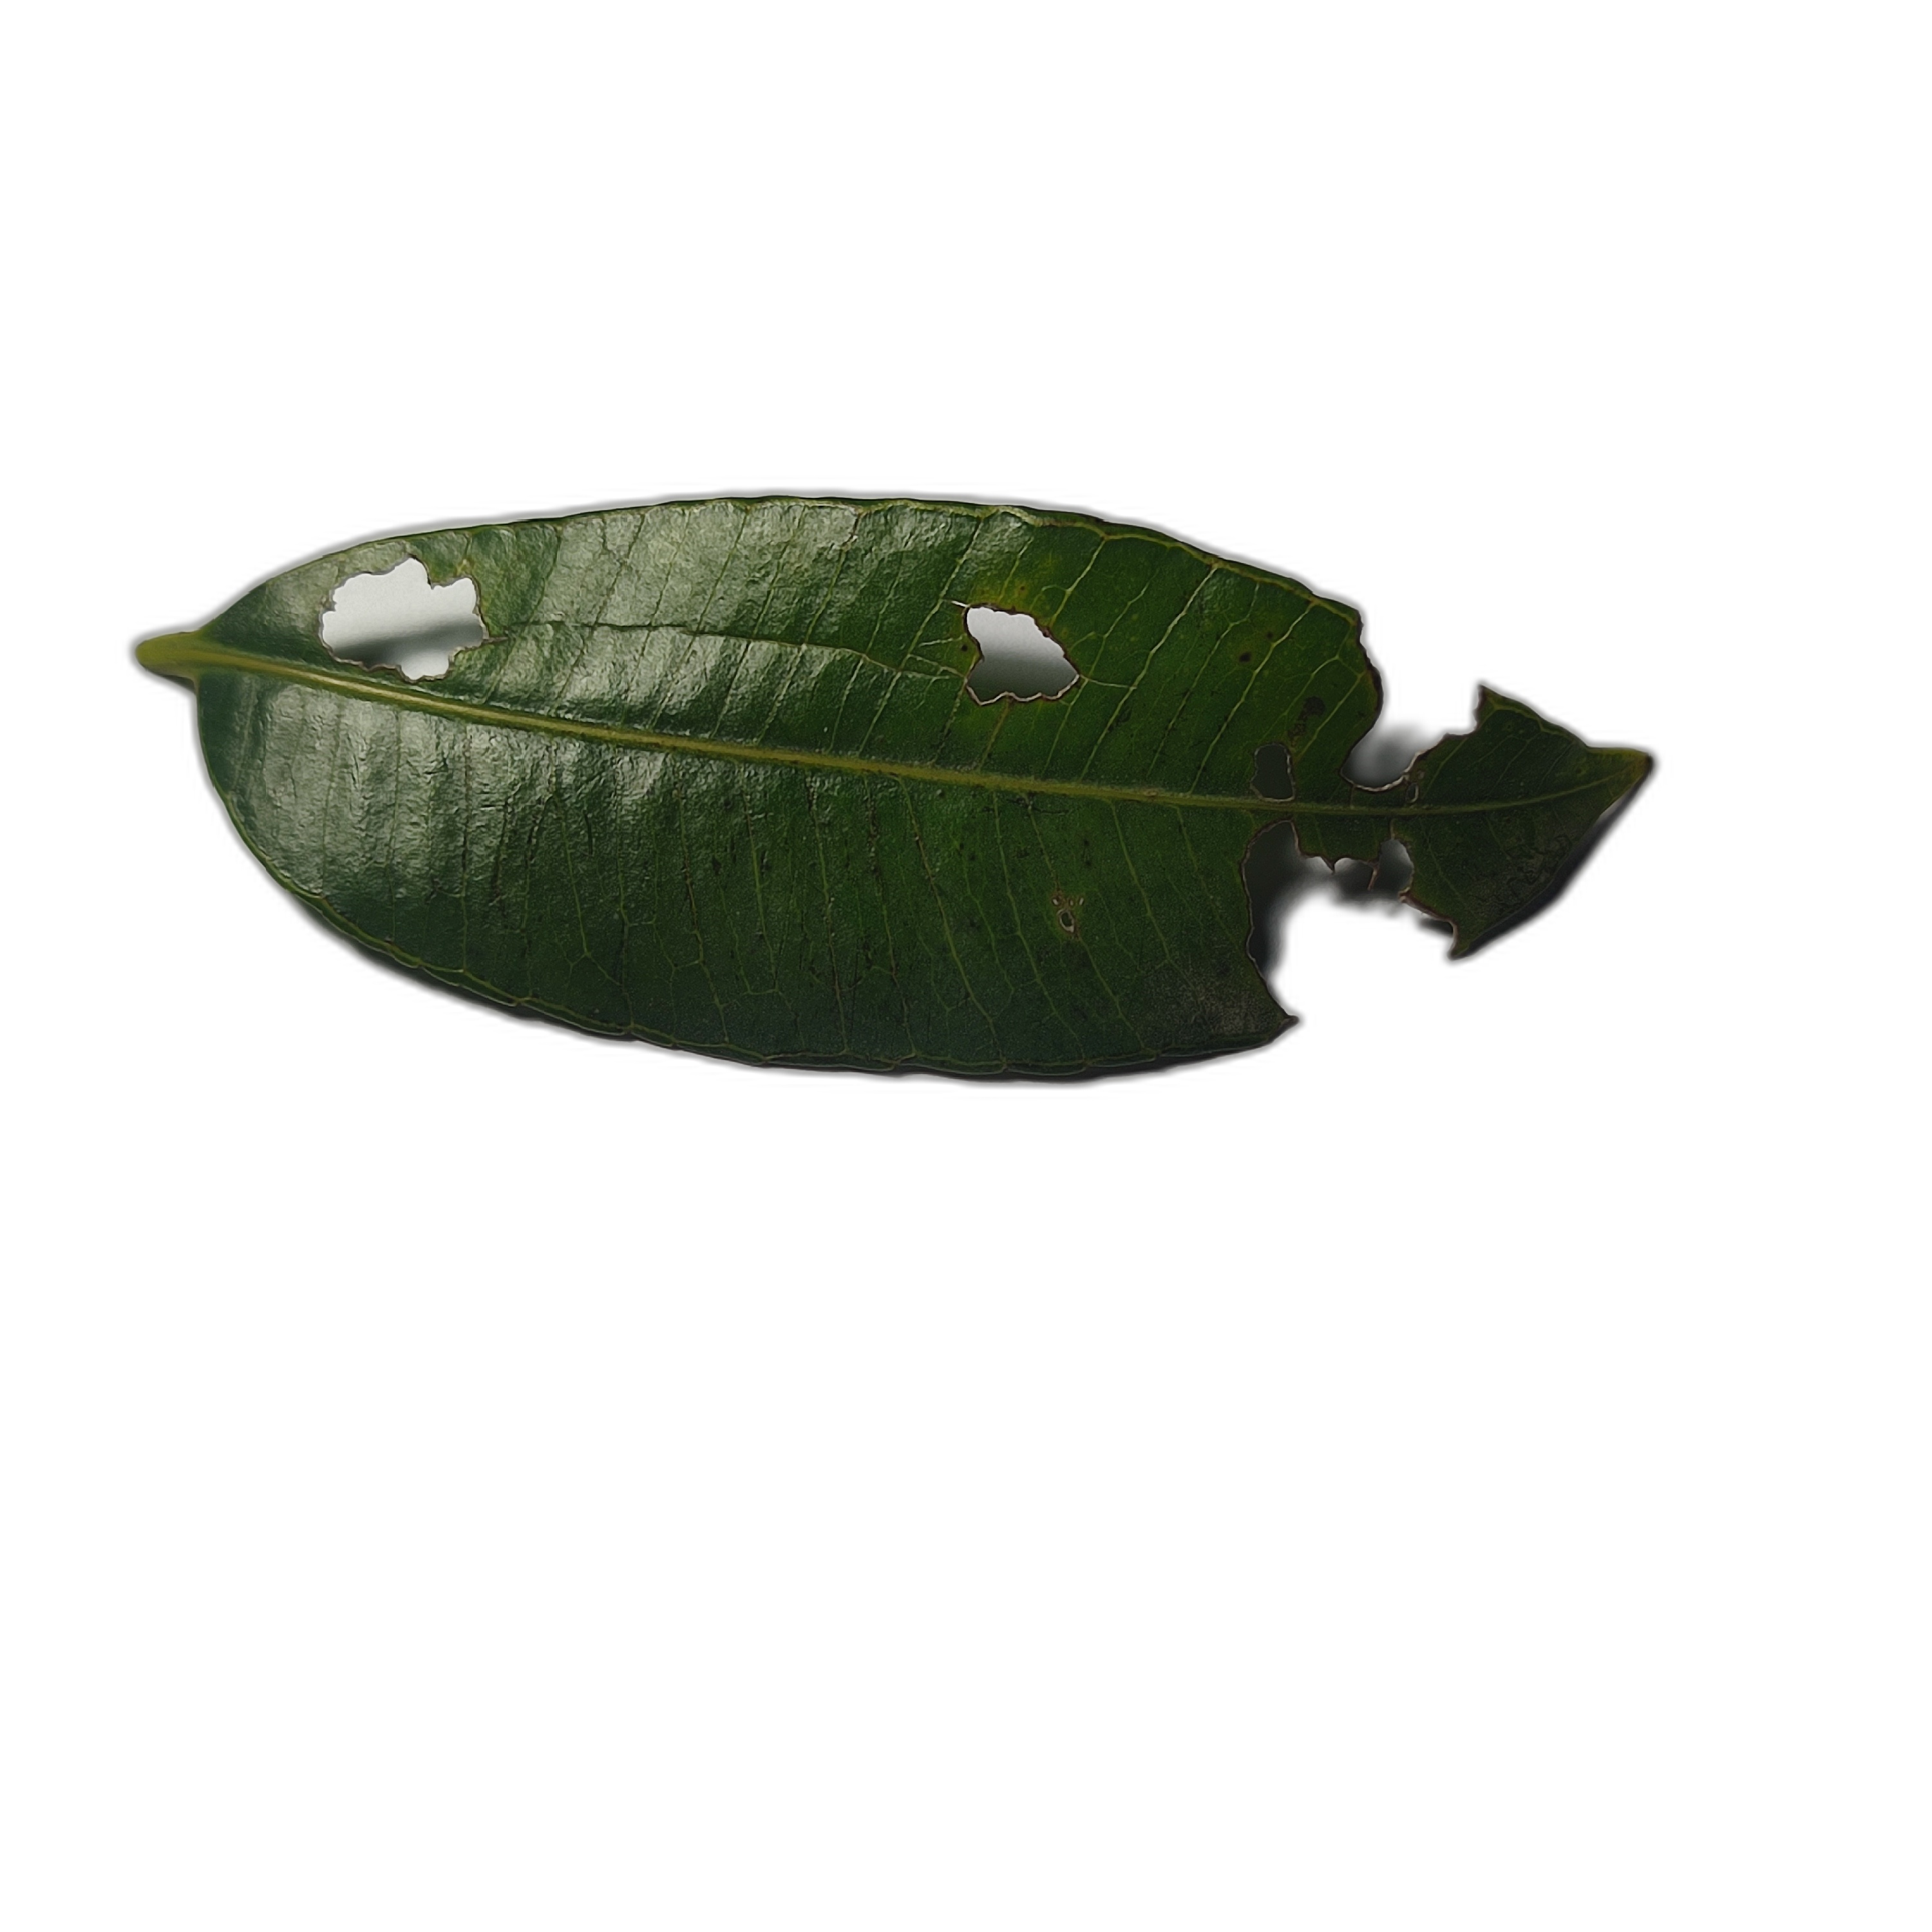
Label: not_healthy